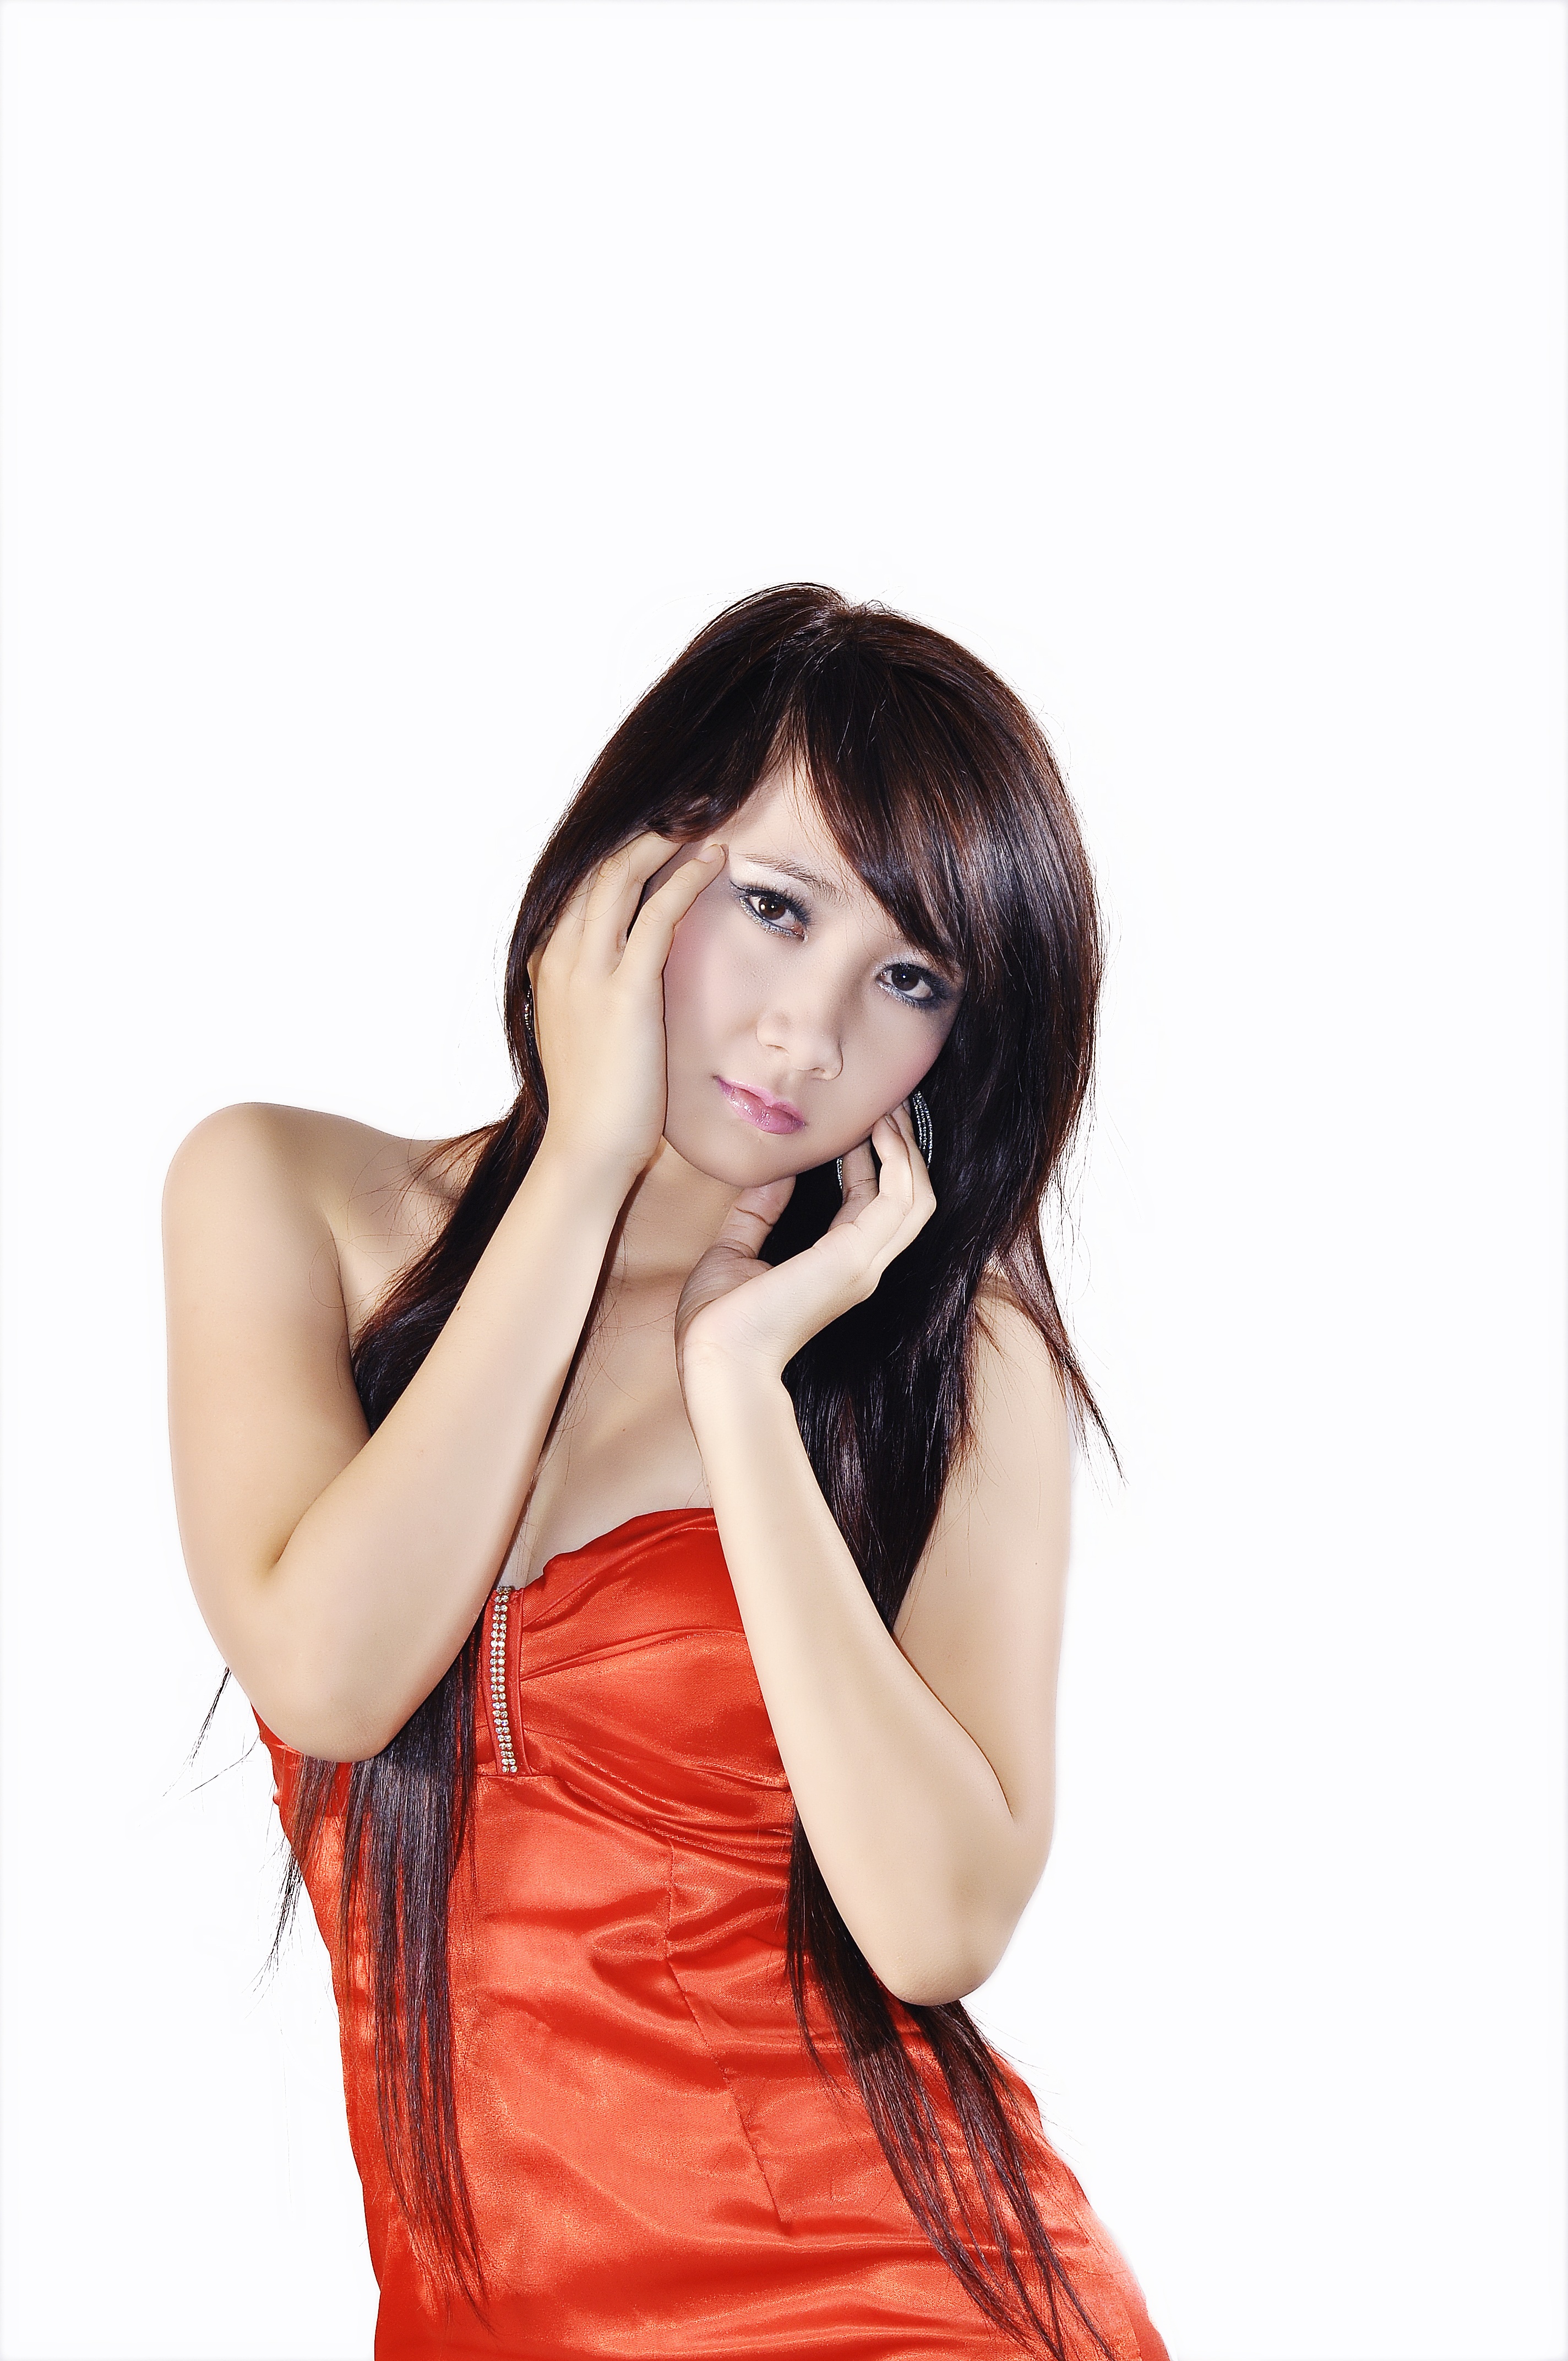
hand, person, people, girl, woman, hair, white, cute, female, asian, leg, singer, portrait, model, young, finger, chinese, student, fashion, clothing, lady, healthy, bedroom, temptation, hairstyle, smiling, makeup, long hair, caucasian, posing, black hair, long, face, eyes, indoors, dress, luxury, happy, women, neck, hot, skin, pose, passion, sexy, elegant, pretty, body, slim, seductive, attractive, elegance, gorgeous, adult, glamour, stylish, erotic, sensual, sensuality, asian people, desire, asian girl, sexual, abdomen, photo shoot, pretty girl, seduction, red dress, brown hair, gravure idol